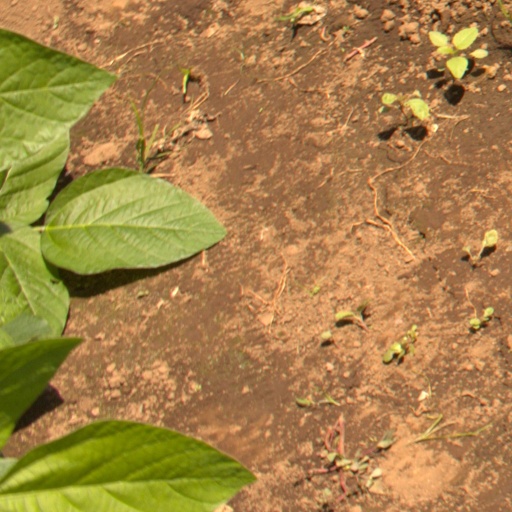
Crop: soybean